Bartika Eam Rai

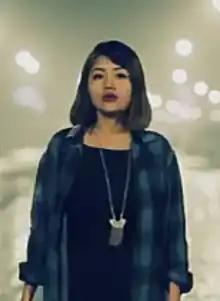

Bartika Eam Rai is a Nepalese born-American singer-songwriter based in New York City.